William Wilberforce

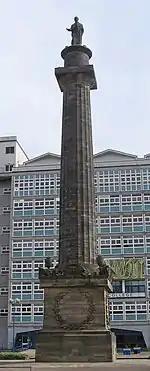
see caption

In 1826, Wilberforce moved from his large house in Kensington Gore to Hendon Park, a more modest property in the countryside of Mill Hill, north of London, where he was joined by his son William and family. William had attempted a series of educational and career paths, and a venture into farming in 1830 led to huge losses, which his father repaid in full, despite offers from others to assist. This left Wilberforce with little income, and he was obliged to let his home and spend the rest of his life visiting family members and friends. He continued his support for the anti-slavery cause, including attending and chairing meetings of the Anti-Slavery Society. Wilberforce approved of the 1830 election victory of the more progressive Whigs, though he was concerned about the implications of their Reform Bill which proposed the redistribution of parliamentary seats towards newer towns and cities and an extension of the franchise.